Gemini 4

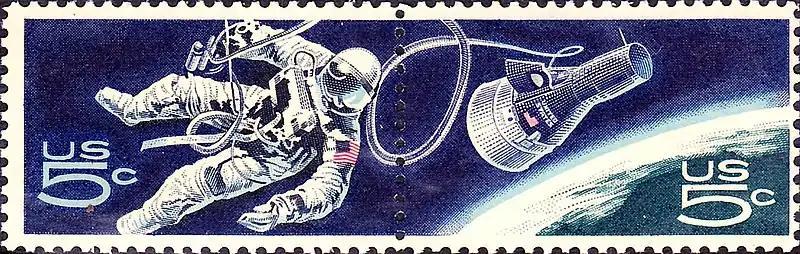
Accomplishments in Space Commemorative Issue of 1967

The spacecraft is on display at the Steven F. Udvar-Hazy Center, Chantilly, Virginia